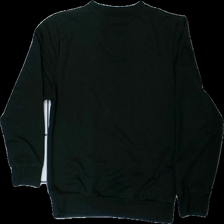
View: back
Type: Sweater
Category: Children
Brand: Not in the list
Brand text on label: SHEIN
Colors: Black
Material: 35% cotton, 65% polyester
Pattern: Other
Cut: Regular, C-collar
Smell: Minor
Price range: <50
Recommended usage: Reuse